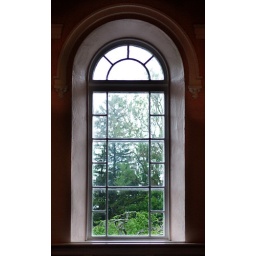
the cat was sleeping in one of these windows